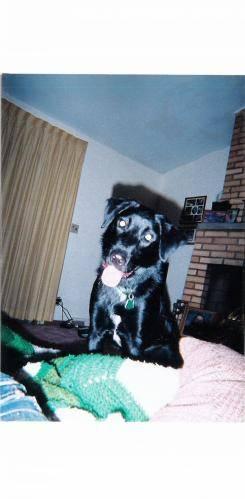
dog